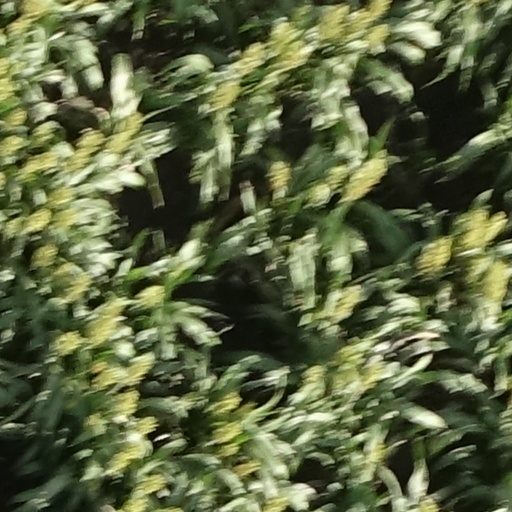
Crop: sorghum